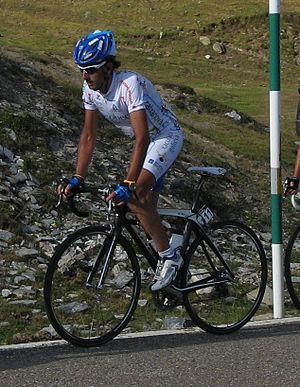
L'équipe Xacobeo Galicia est une formation espagnole de cyclisme sur route, qui a existé de 2007 à 2010. Durant son existence, elle appartient aux équipes continentales professionnelles et participe donc principalement aux épreuves des circuits continentaux, tout en pouvant profiter d'invitations sur des courses du ProTour, en particulier les courses espagnoles comme le Tour d'Espagne, le Tour de Catalogne, la Classique de Saint-Sébastien.